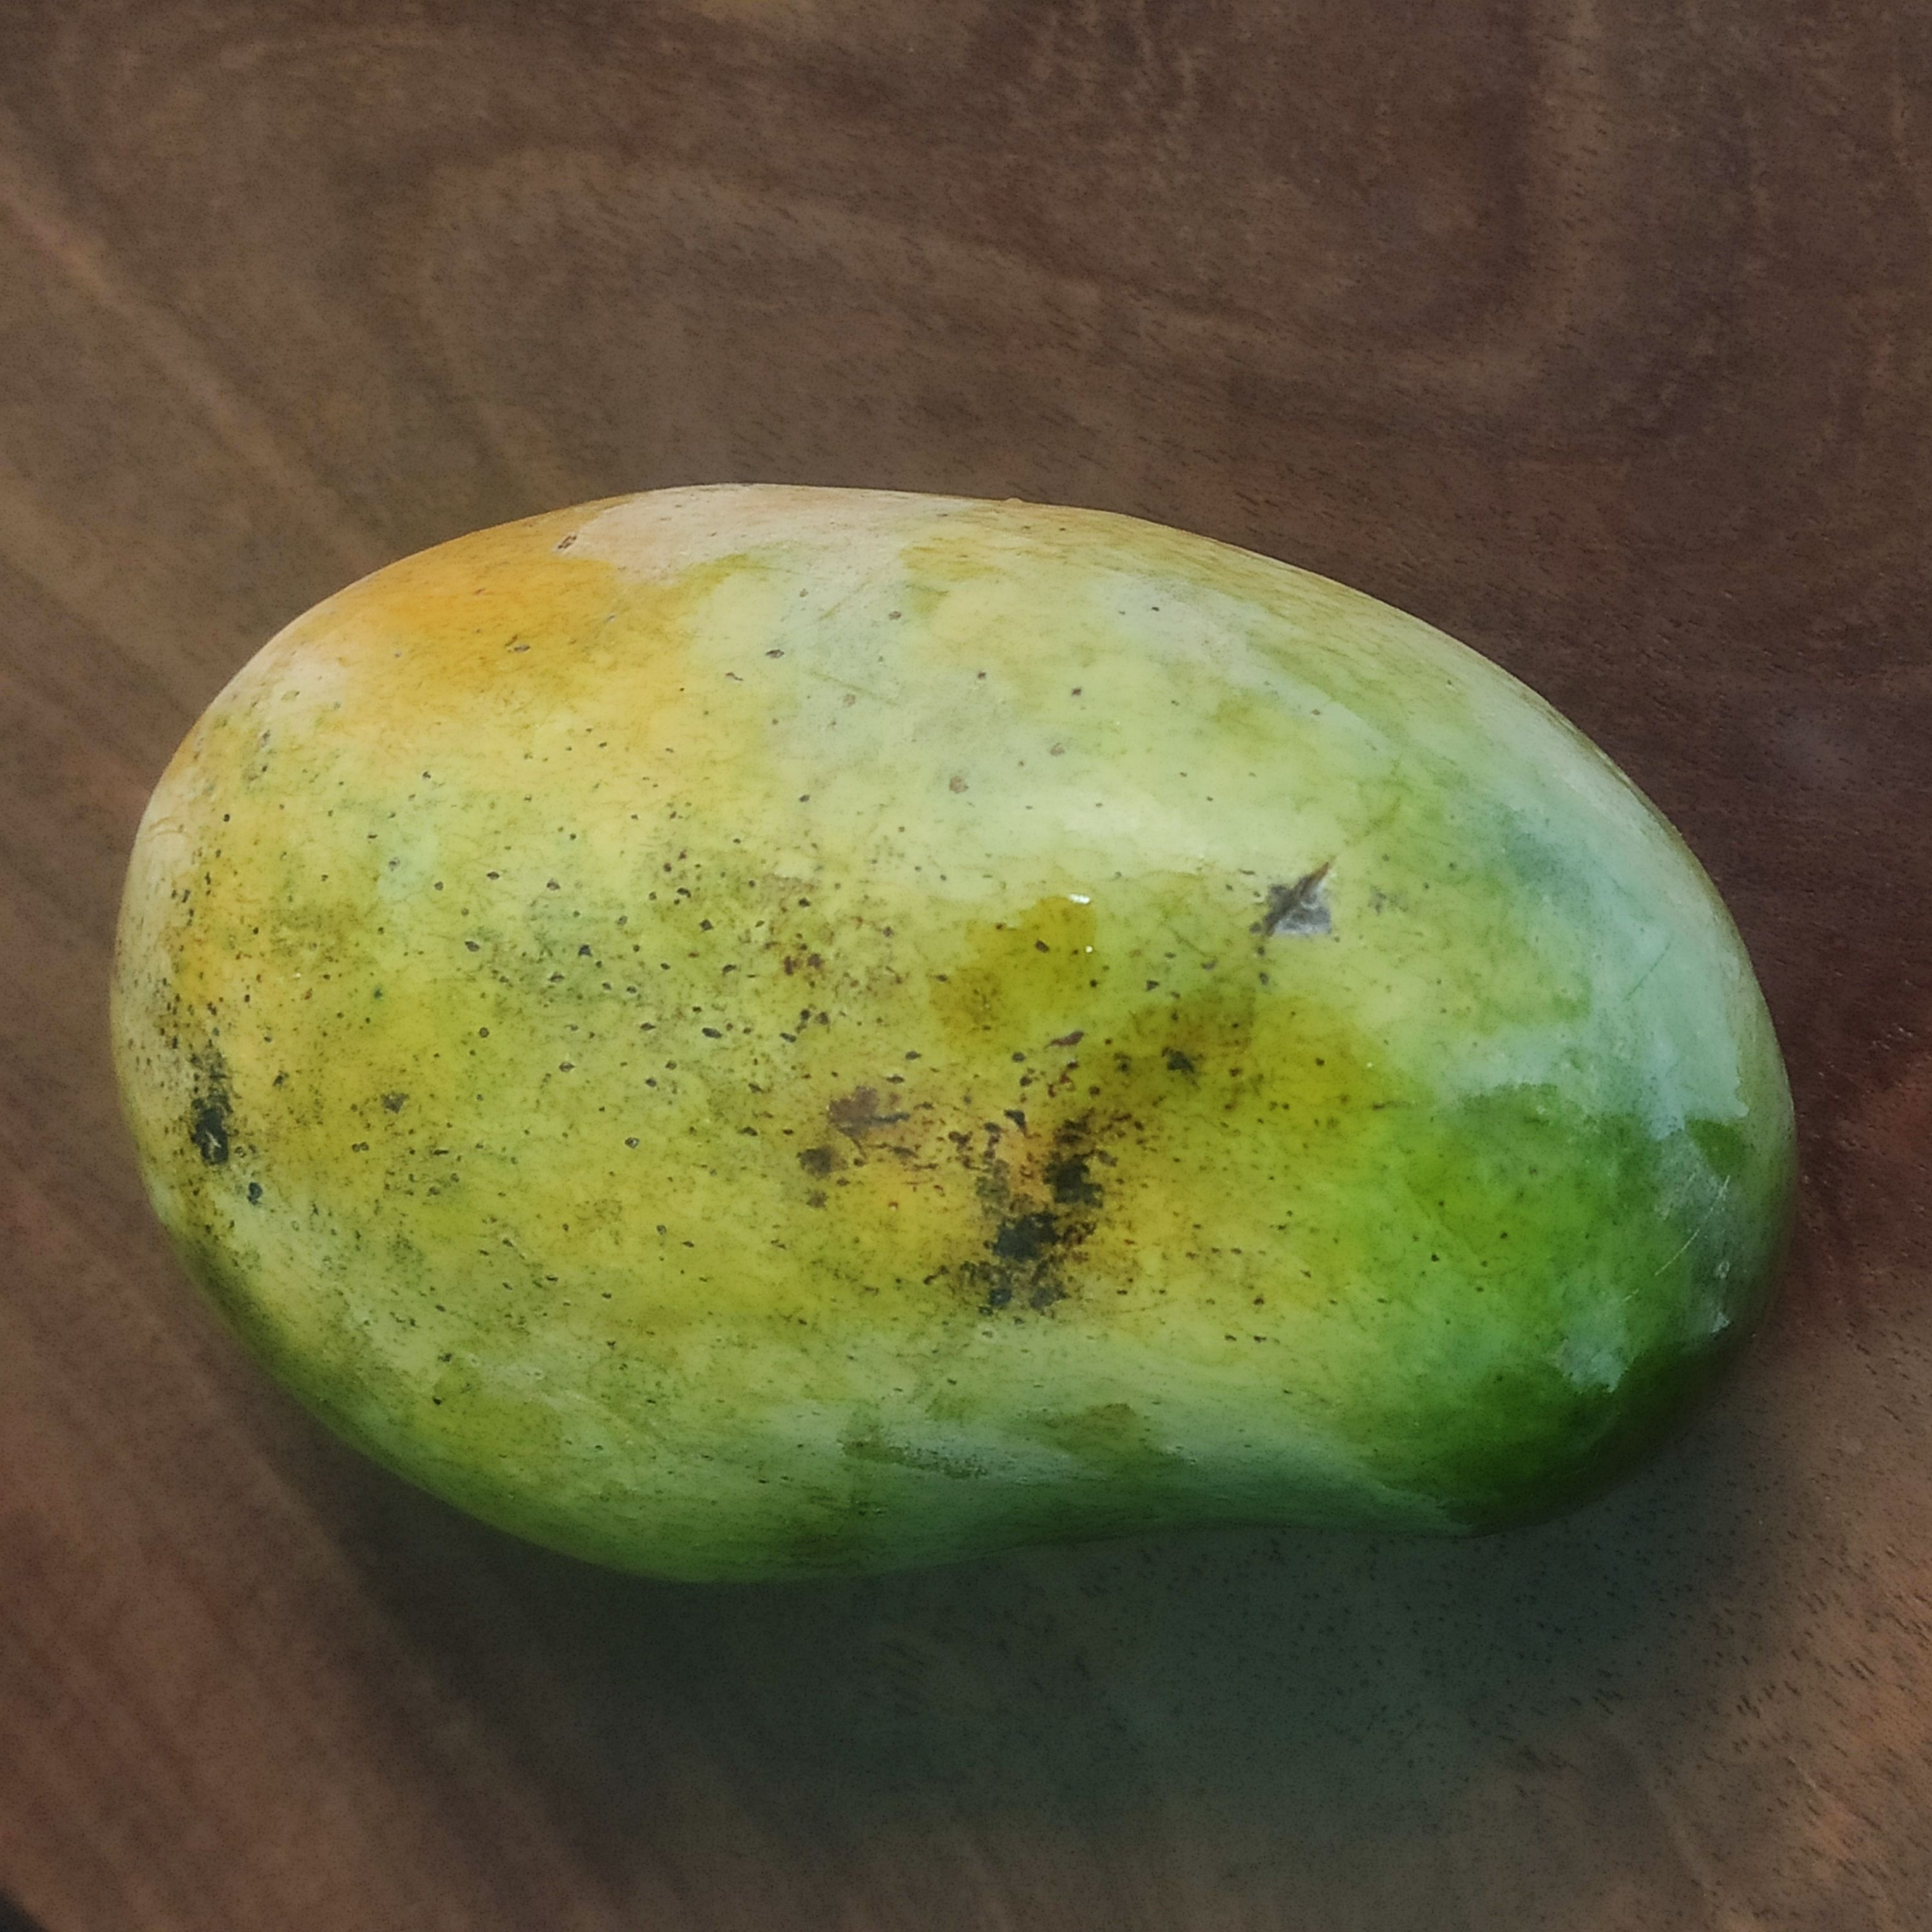
Fruit: mango
Grade: 2nd-grade